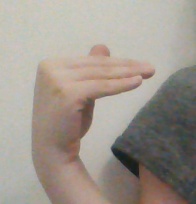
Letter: khaa